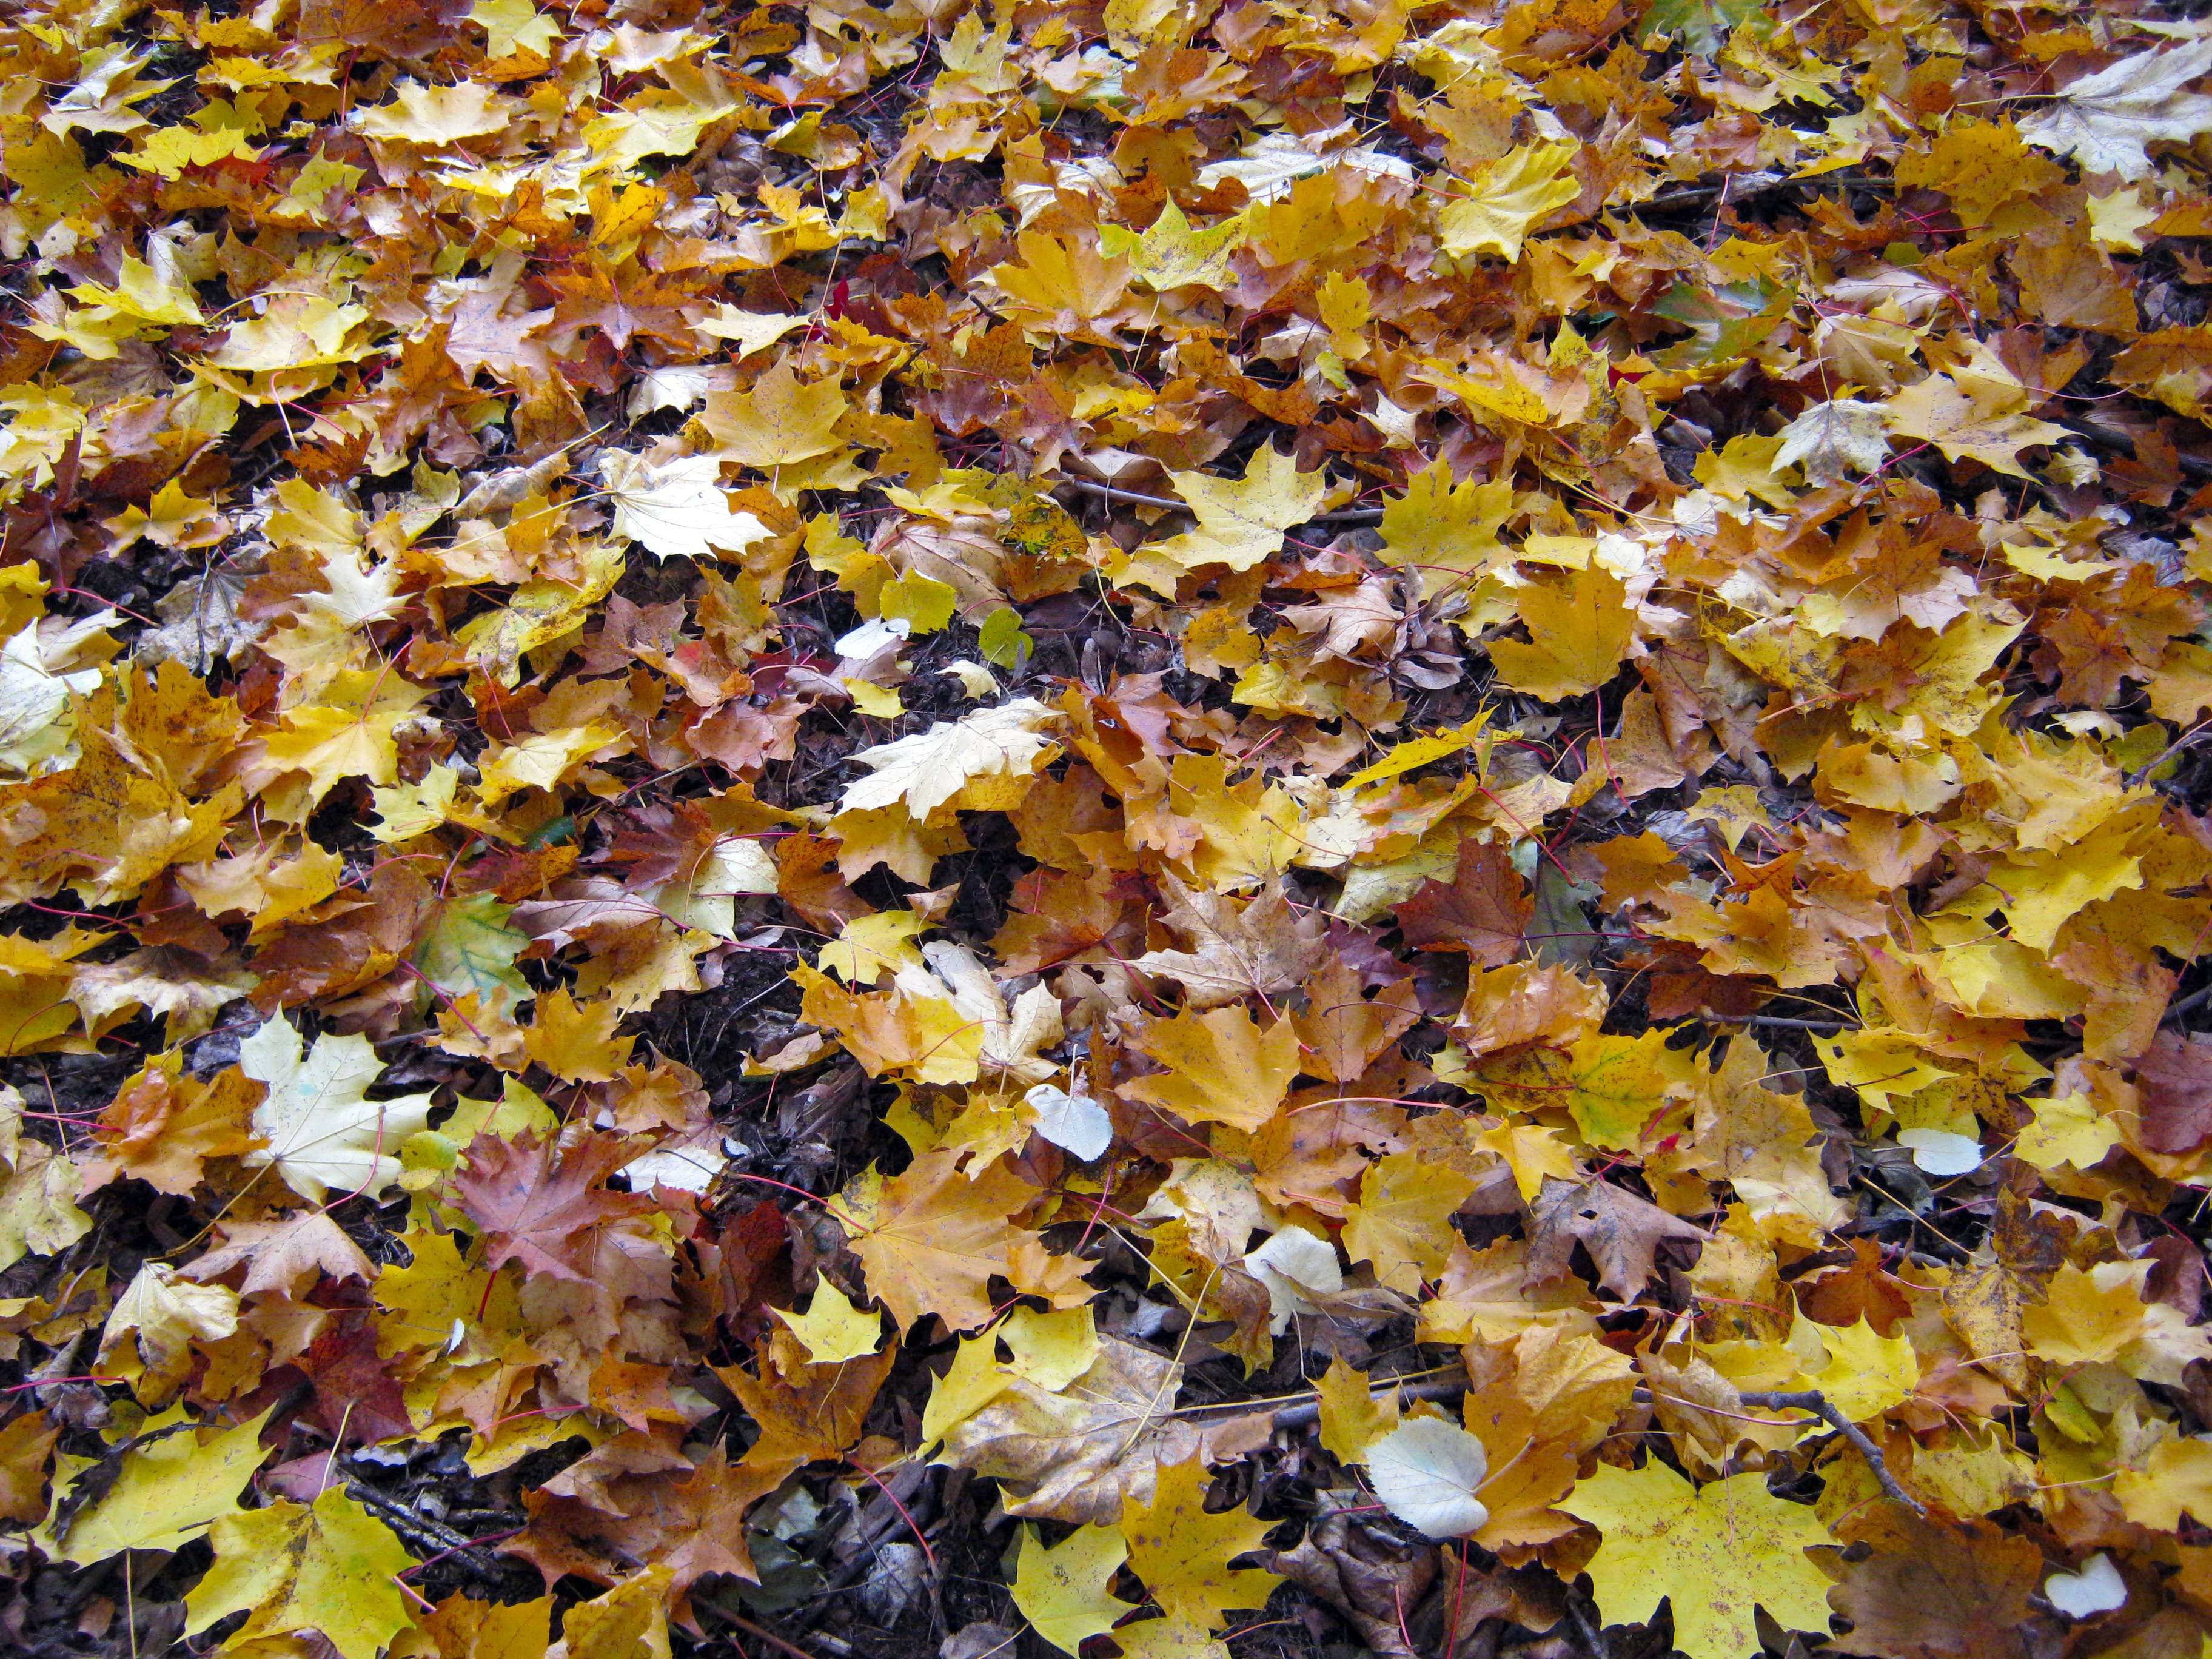
tree, branch, plant, leaf, flower, autumn, soil, yellow, season, maple, maple tree, maple leaf, emerge, forest floor, leaves, deciduous, fall foliage, autumn forest, fall leaves, golden autumn, colors of autumn, flowering plant, annual plant, woody plant, land plant